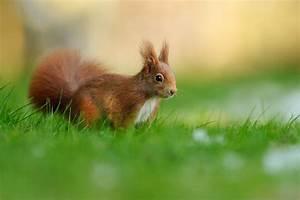
squirrel